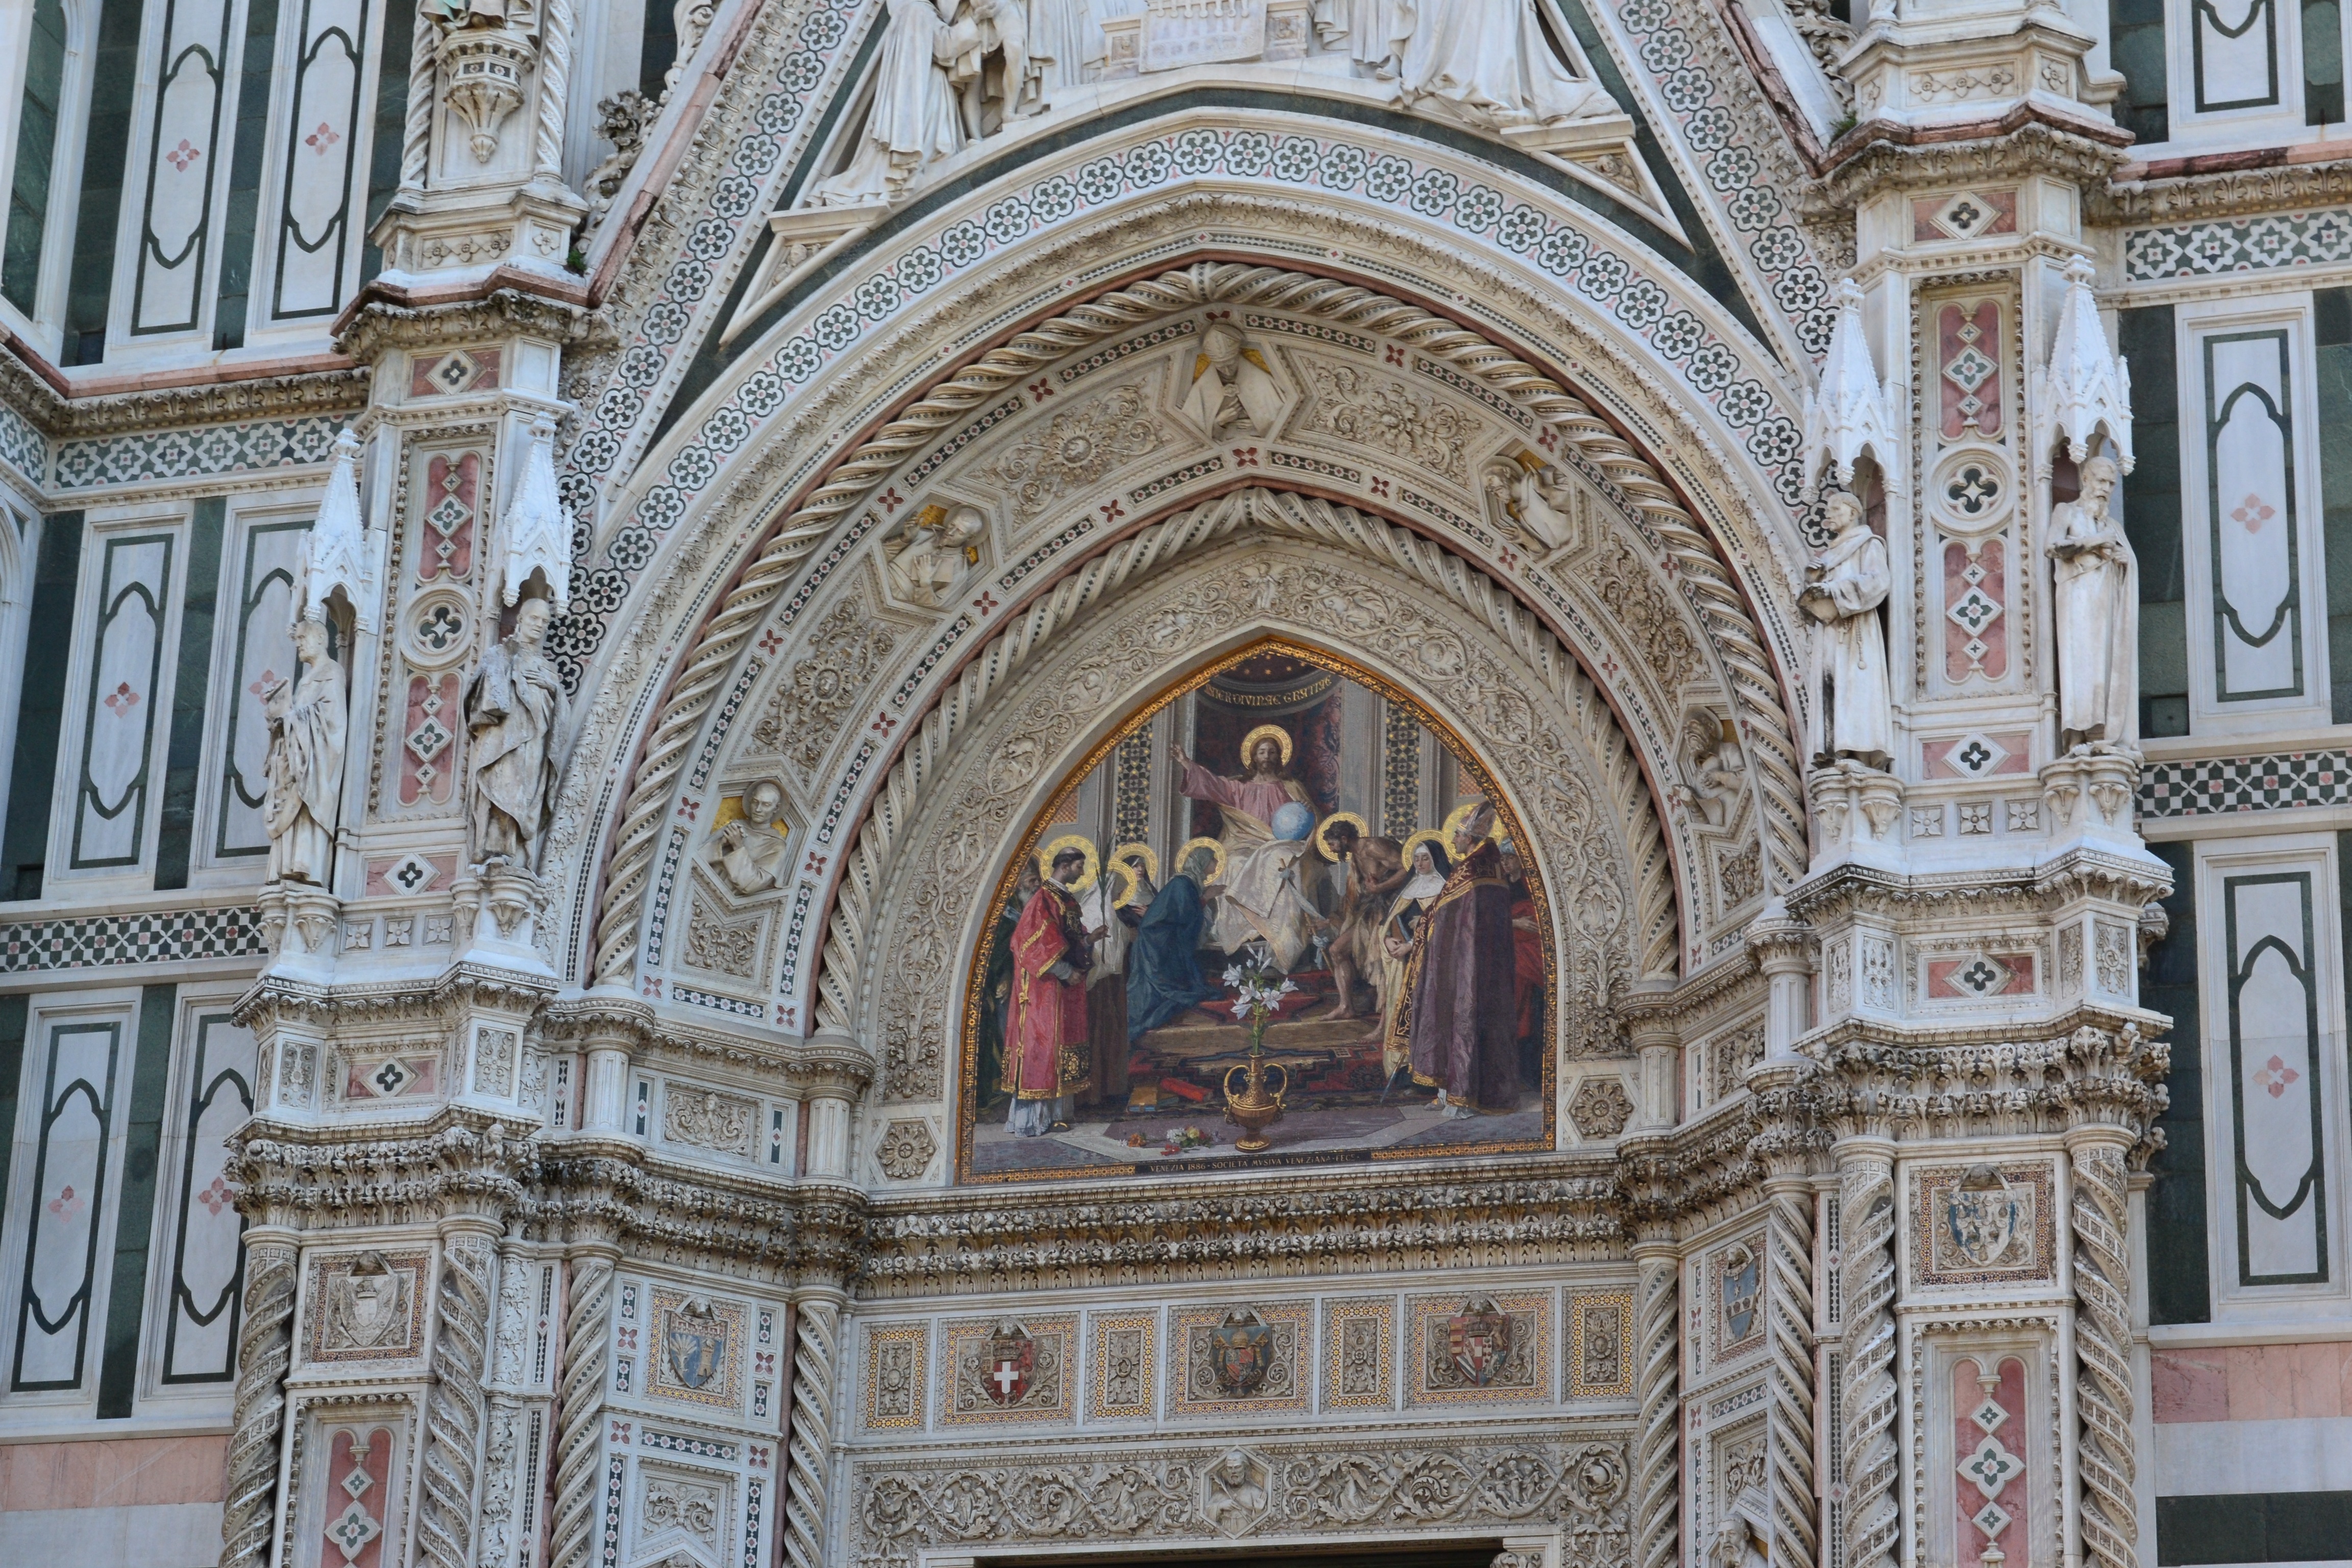
architecture, building, italy, tuscany, facade, church, cathedral, chapel, place of worship, baptistery, places of interest, monastery, synagogue, tourist attraction, basilica, florence, dom, historically, byzantine architecture